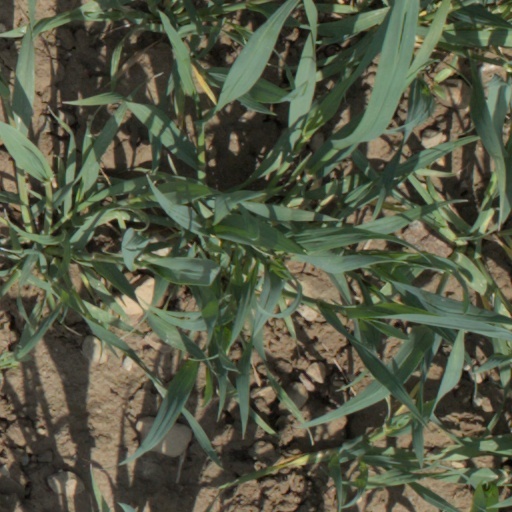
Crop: wheat